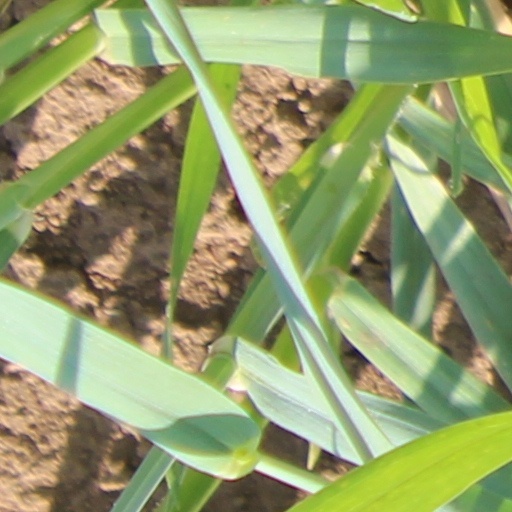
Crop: wheat